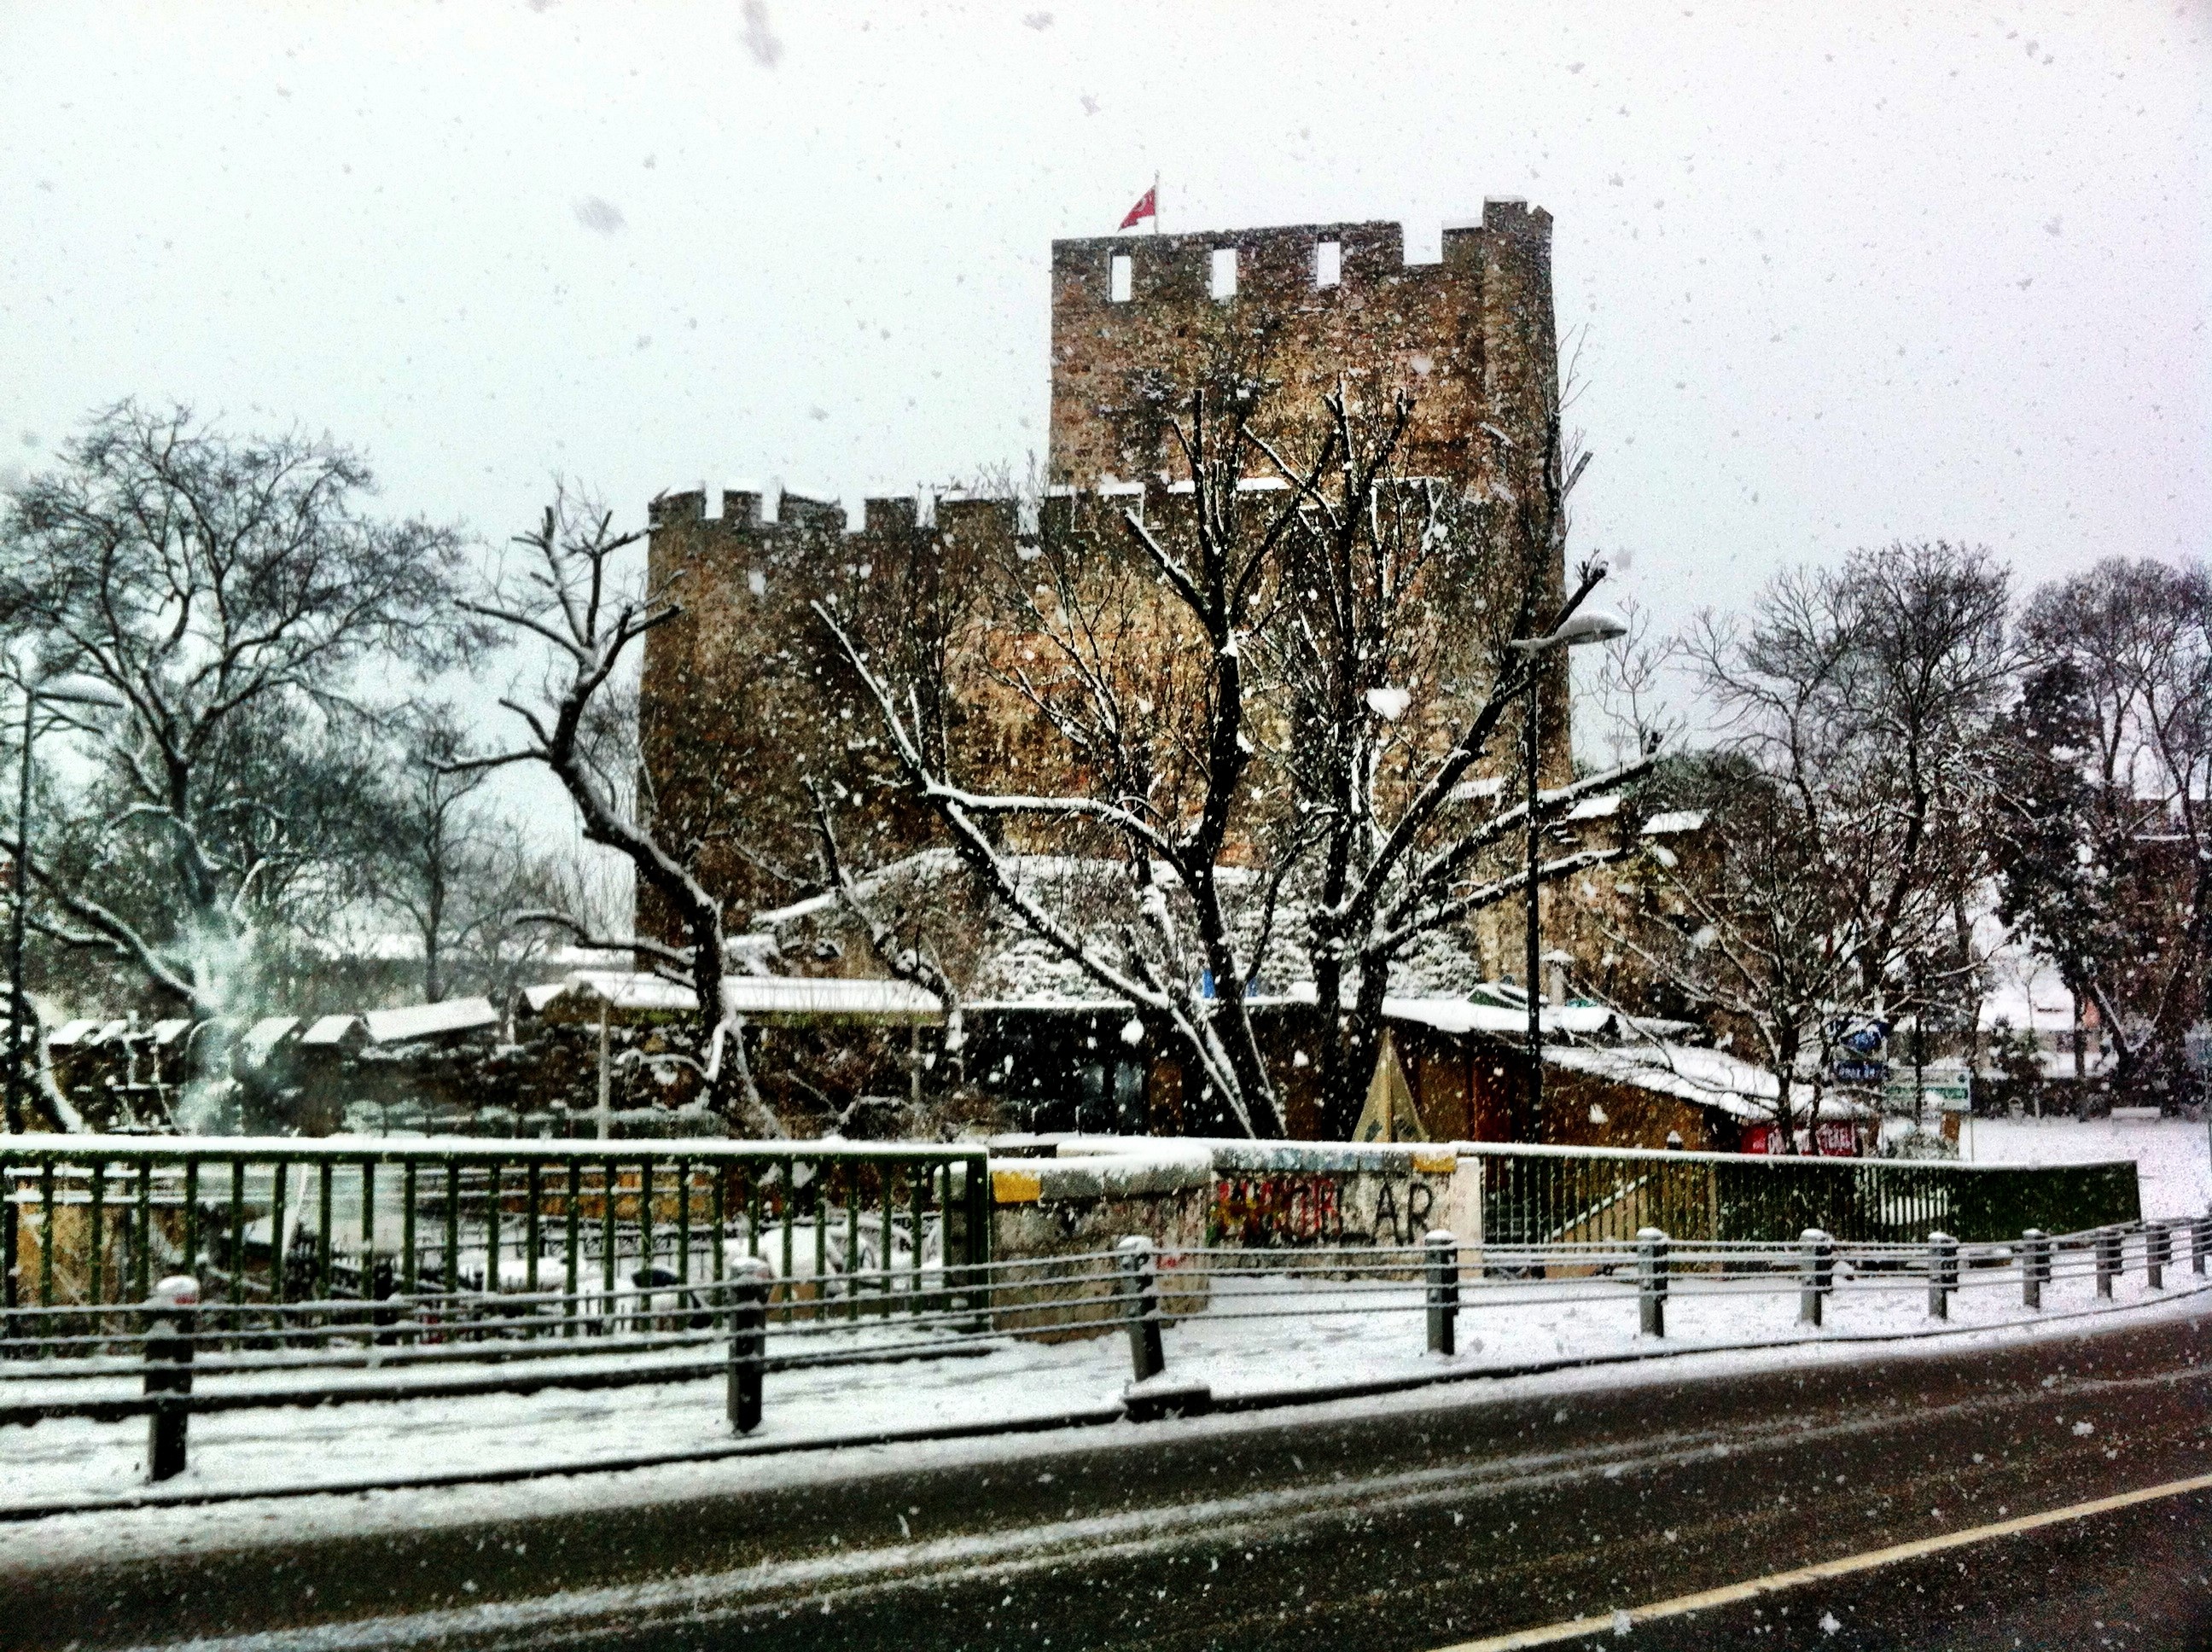
snow, winter, track, transport, weather, season, urban area